Stacey Finley

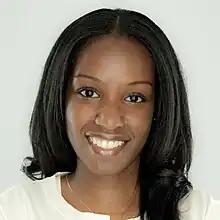

Stacey Finley is the Nichole A. and Thuan Q. Pham Professor and associate professor of chemical engineering and materials science, and quantitative and computational biology at the University of Southern California. Finley has a joint appointment in the department of chemical engineering and materials science, and she is a member of the USC Norris Comprehensive Cancer Center. Finley is also a standing member of the MABS Study Section at NIH. Her research has been supported by grants from the NSF, NIH, and American Cancer Society.